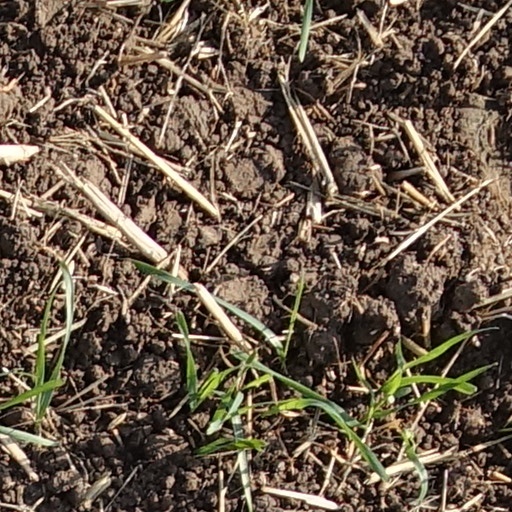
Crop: wheat